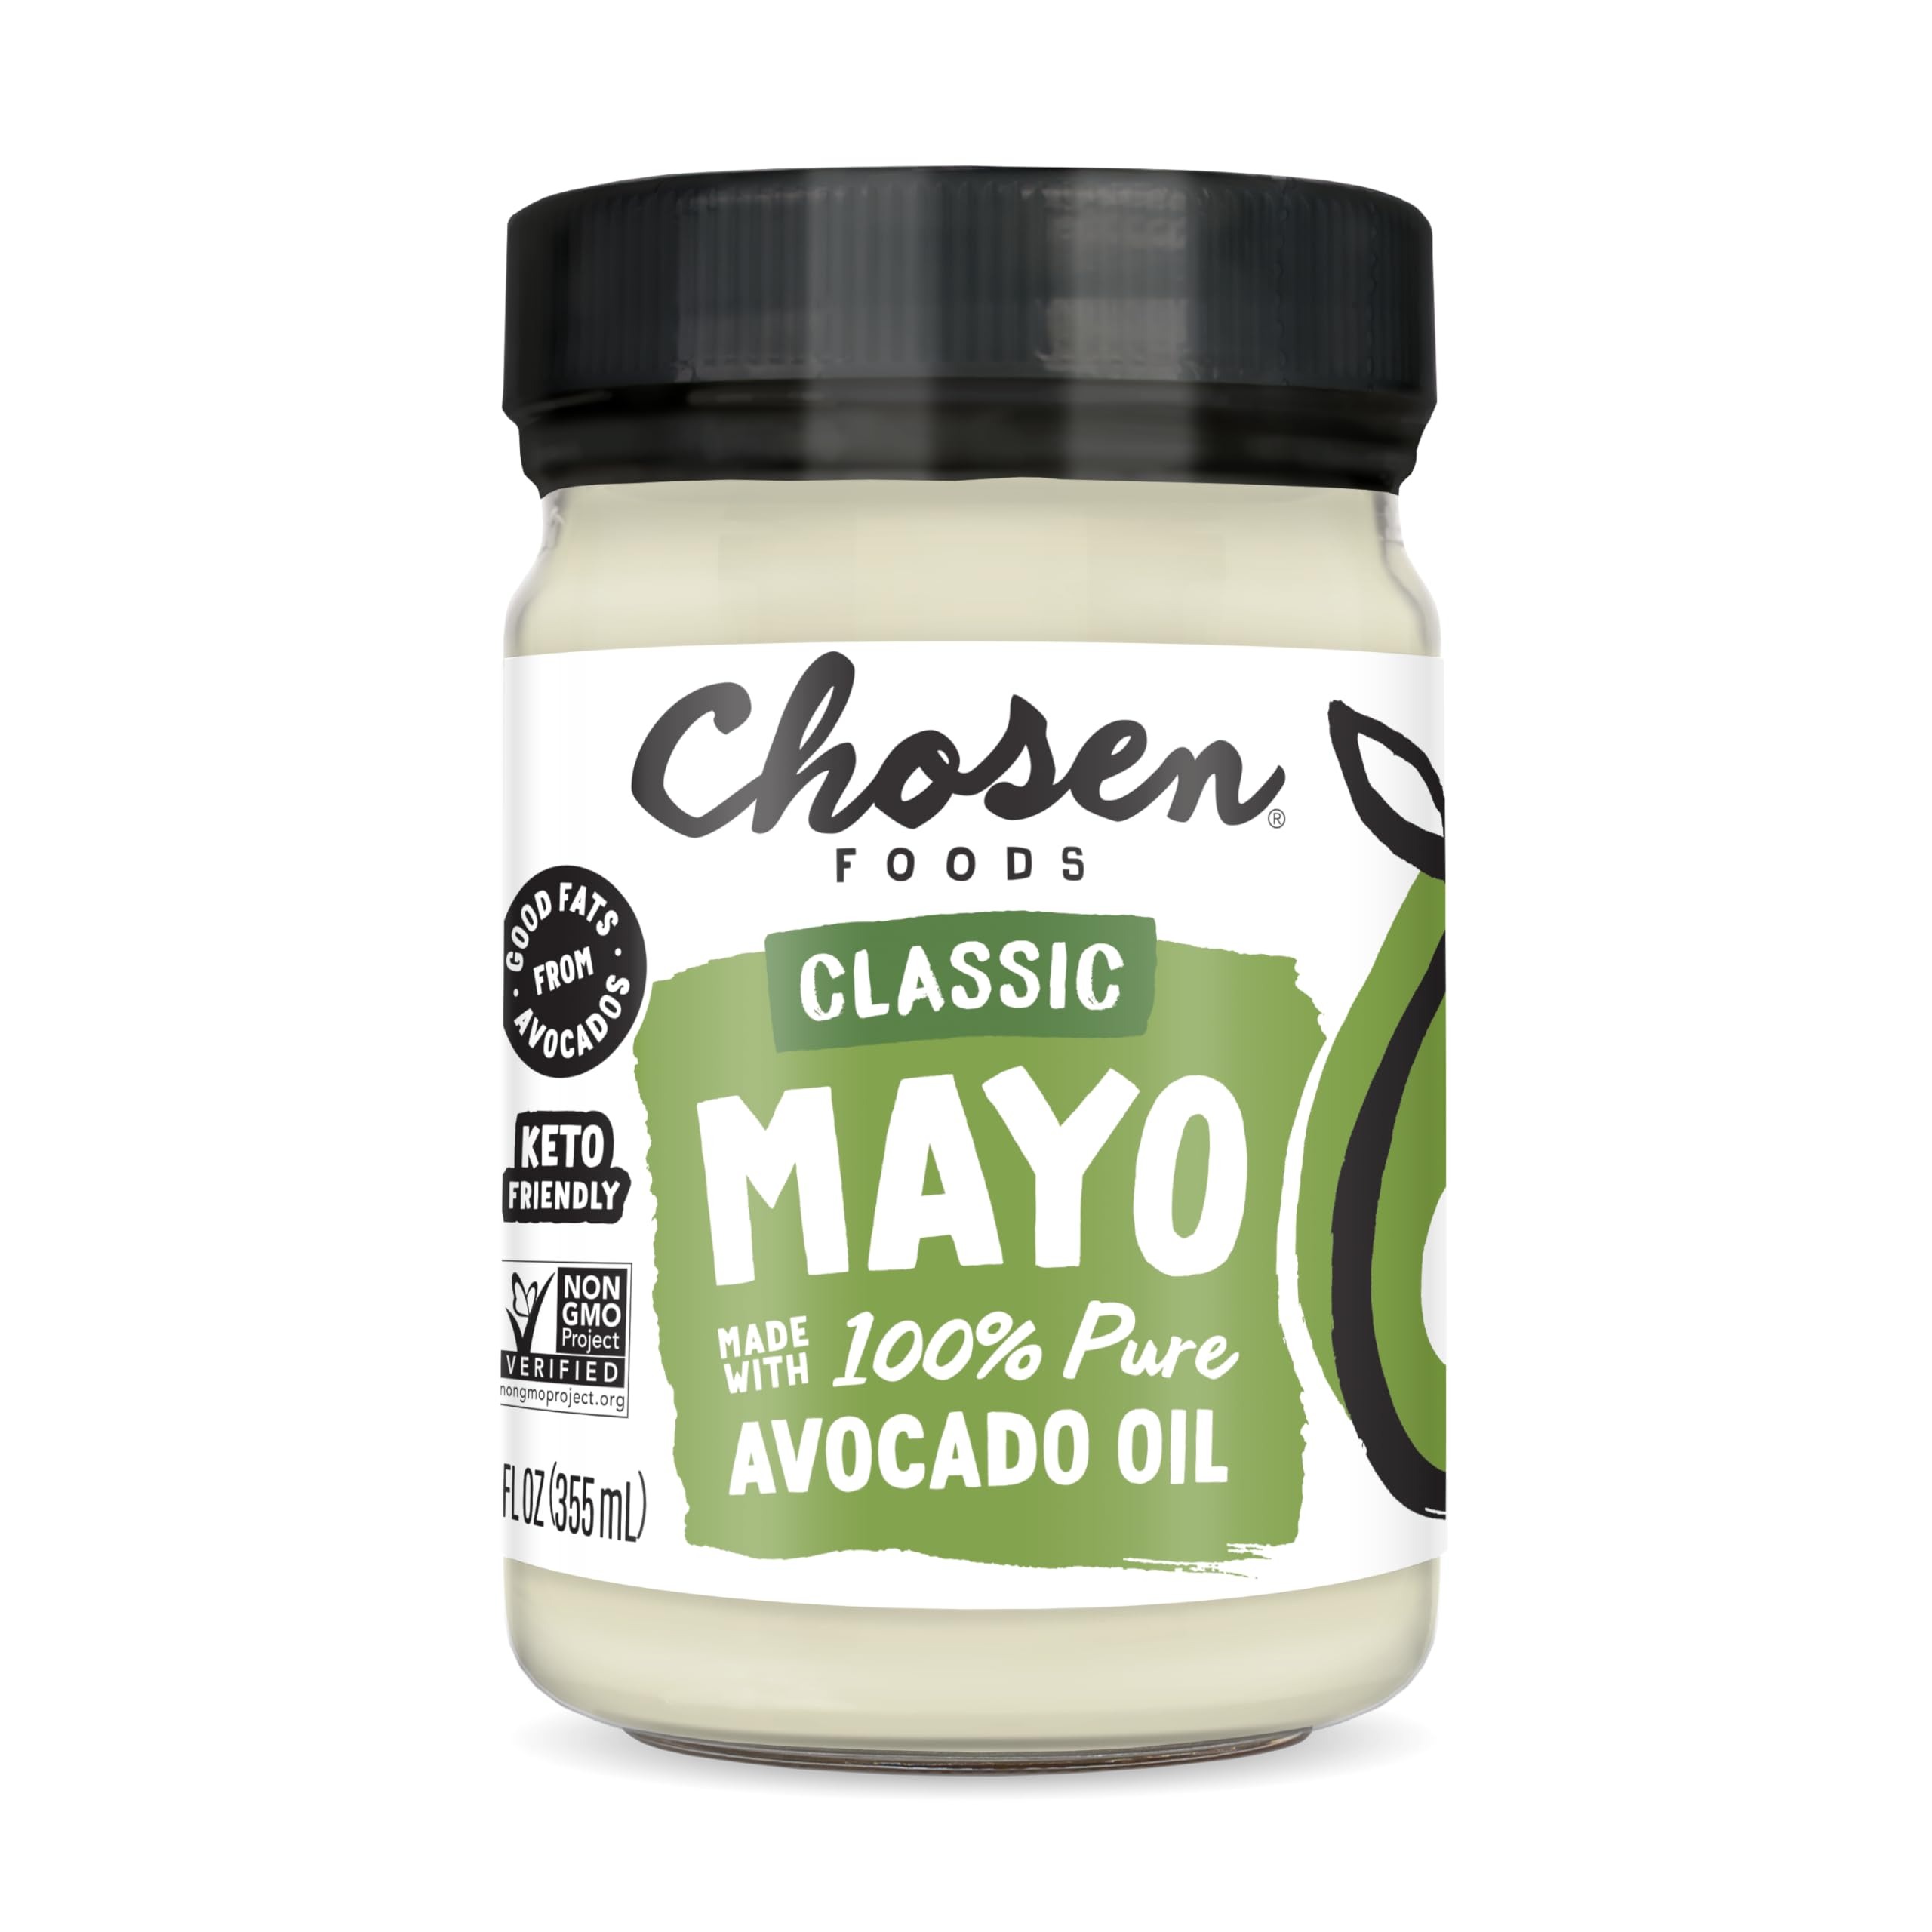
Item Name: Chosen Foods Avocado Oil - Mayo - Case of 6-12 oz.
Bullet Point 1: Item Package Length: 5.1"
Bullet Point 2: Item Package Width: 9.0"
Bullet Point 3: Item Package Height: 6.1"
Bullet Point 4: Item Package Weight: 4.5 lb
Value: 72.0
Unit: Ounce

Price: 8.99